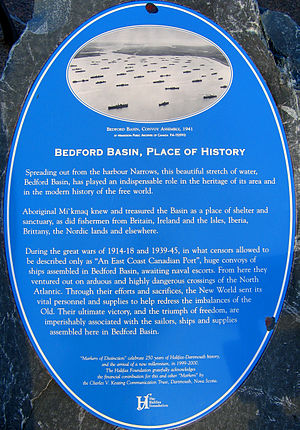
Slaget om Atlanten (1939-1945) / De store krigsskibe
Historisk mindetavle ved Bedford Basin i Halifax, Nova Scotia, Canada, der var et vigtigt samlingssted for konvojerne.
Slaget om Atlanten var en søkrig i Atlanterhavet under 2. verdenskrig og den længstvarende, ubrudte militære konflikt under krigen. Kampene begyndte i 1939 og fortsatte til Nazi-Tyskland overgav sig i 1945, men var på deres højdepunkt fra midten af 1940 til omkring slutningen af 1943.